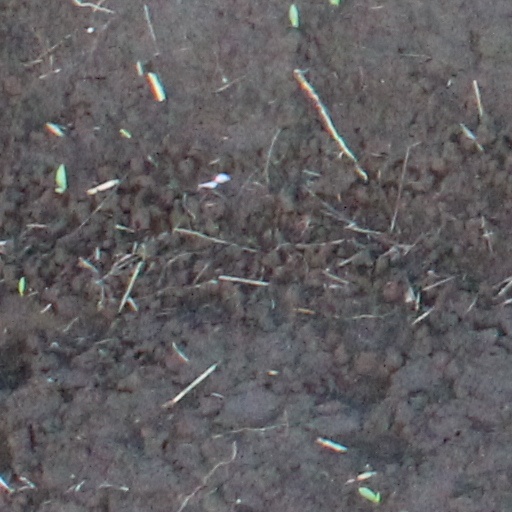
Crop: wheat